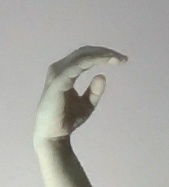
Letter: jeem